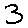
Label: 3